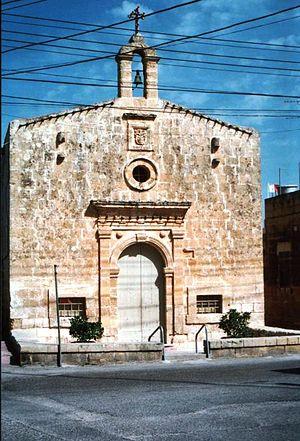
Le raid de Żejtun a eu lieu les 6 et 8 juillet 1614. C'est la dernière tentative de conquête de Malte par les Ottomans.